Genesis (spacecraft)

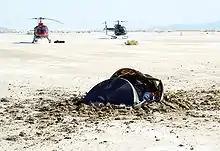
The sample return capsule broke open when it impacted the Utah desert floor. The capsule was in diameter and had a mass of .

After releasing the sample return capsule on September 8, 2004, the spacecraft bus traveled back toward the Earth-Sun Lagrange Point. A trajectory correction maneuver was performed on November 6, 2004, permitting the spacecraft bus to eventually leave if it was not used for an extended mission. Final commands were transmitted to the bus on December 2, 2004, placing "Genesis" into hibernation. While in this "safe" mode, it will continue transmitting information about its condition, autonomously pointing its solar arrays toward the Sun. The spacecraft bus left around February 1, 2005, staying in a heliocentric orbit leading the Earth.